Welsh Dragon

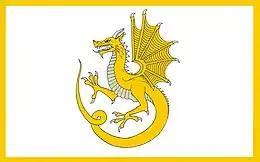
– , , royal standard of , Prince of Wales, raised over during the Battle of Tuthill in 1401 against the English (Modern image).

The same story of the red and white dragons is repeated in Geoffrey of Monmouth's "History of the Kings of Britain", where the red dragon is also a prophecy of the coming of King Arthur.